Phoenix, Arizona

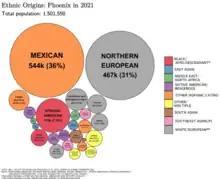
Ethnic origins in Phoenix

The city averages approximately 300 days of sunshine, or over 85% of daylight hours, per year, and receives scant rainfall―the average annual total at Phoenix Sky Harbor International Airport is . The region's trademark dry and sunny weather is interrupted by sporadic Pacific storms in the winter and the arrival of the North American monsoon in the summer. Historically, the monsoon officially started when the average dew point was for three days in a row—typically occurring in early July. To increase monsoon awareness and promote safety, however, the National Weather Service decreed that starting in 2008, June 15 would be the official "first day" of the monsoon, and it would end on September 30. When active, the monsoon raises humidity levels and can cause heavy localized precipitation, flash floods, hail, destructive winds, and dust storms—which can rise to the level of a haboob in some years.